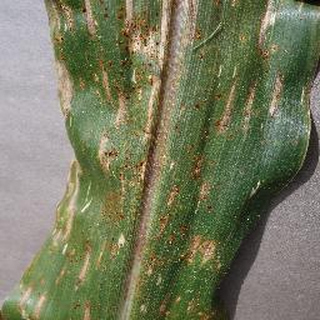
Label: corn_cercospora_leaf_spot